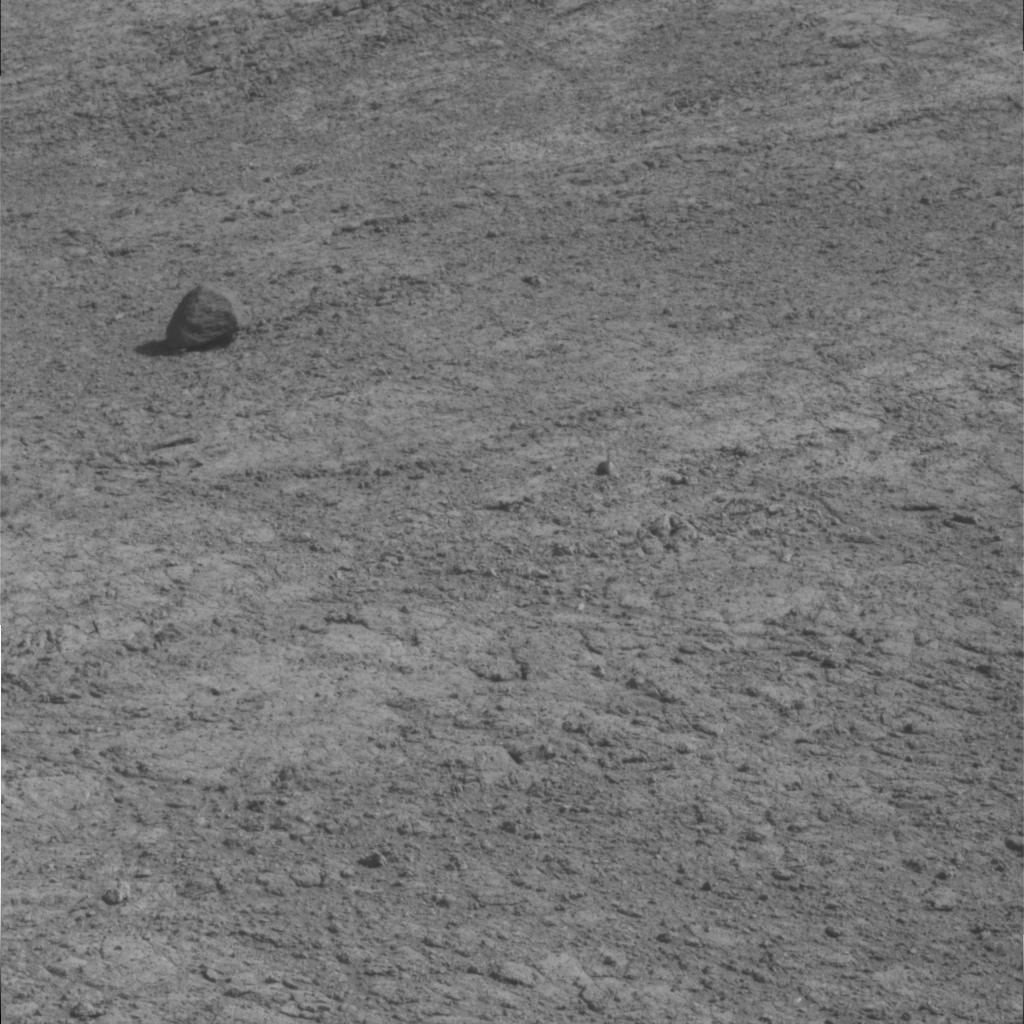
Surface features visible: Rock Outcrops, Float Rocks, Clasts, Soil, Nearby Surface